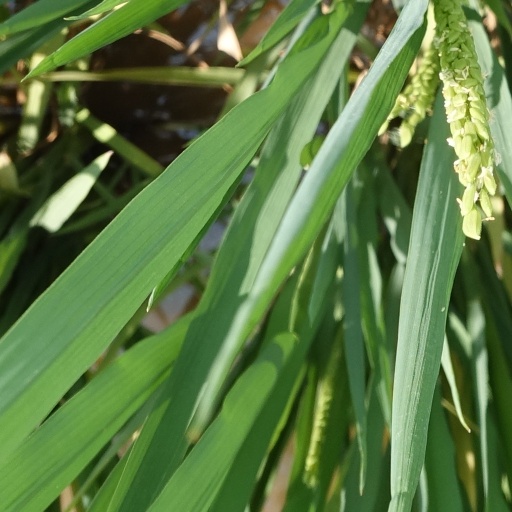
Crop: rice